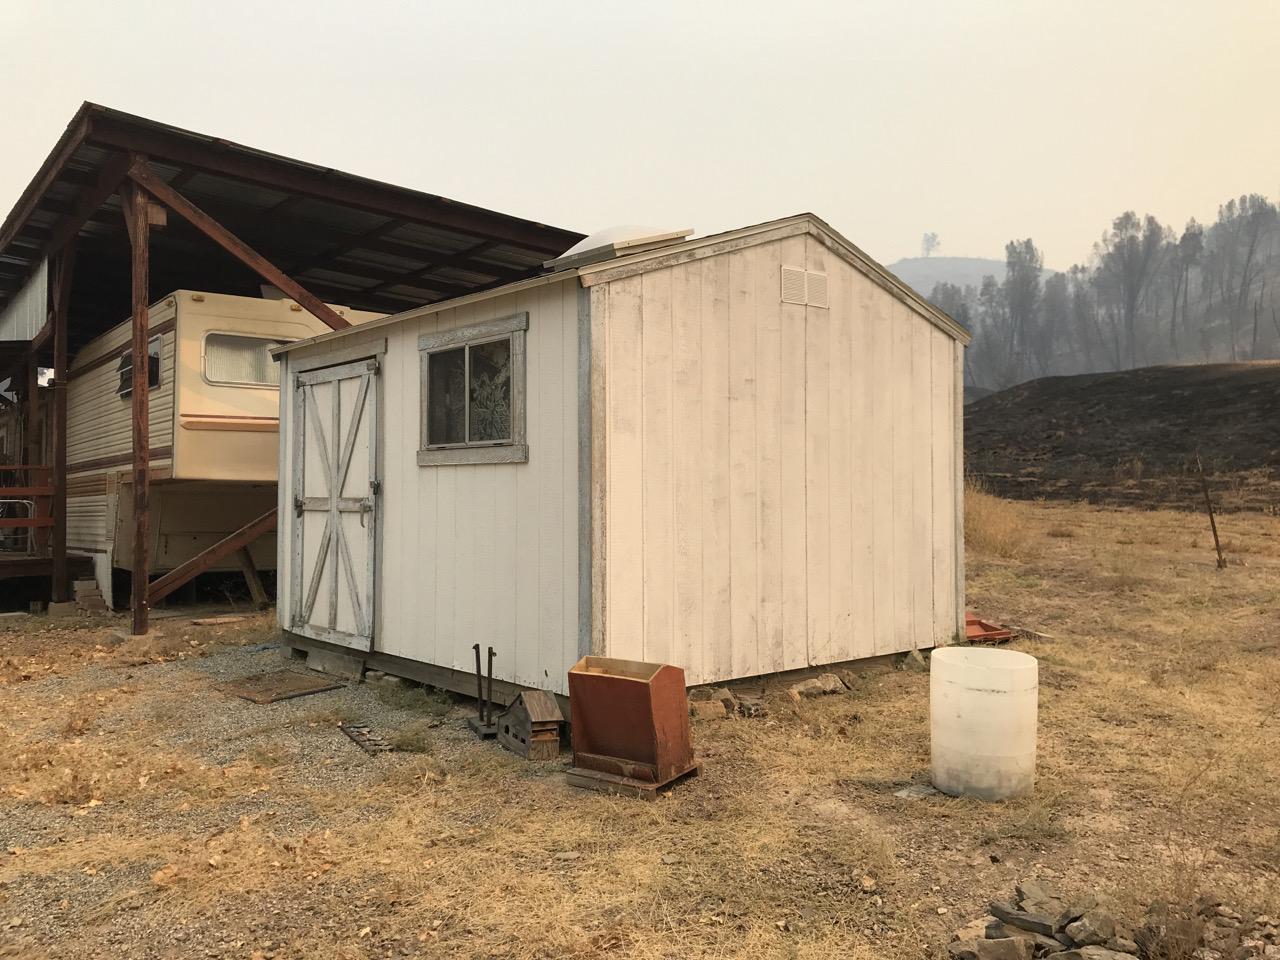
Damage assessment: no_damage